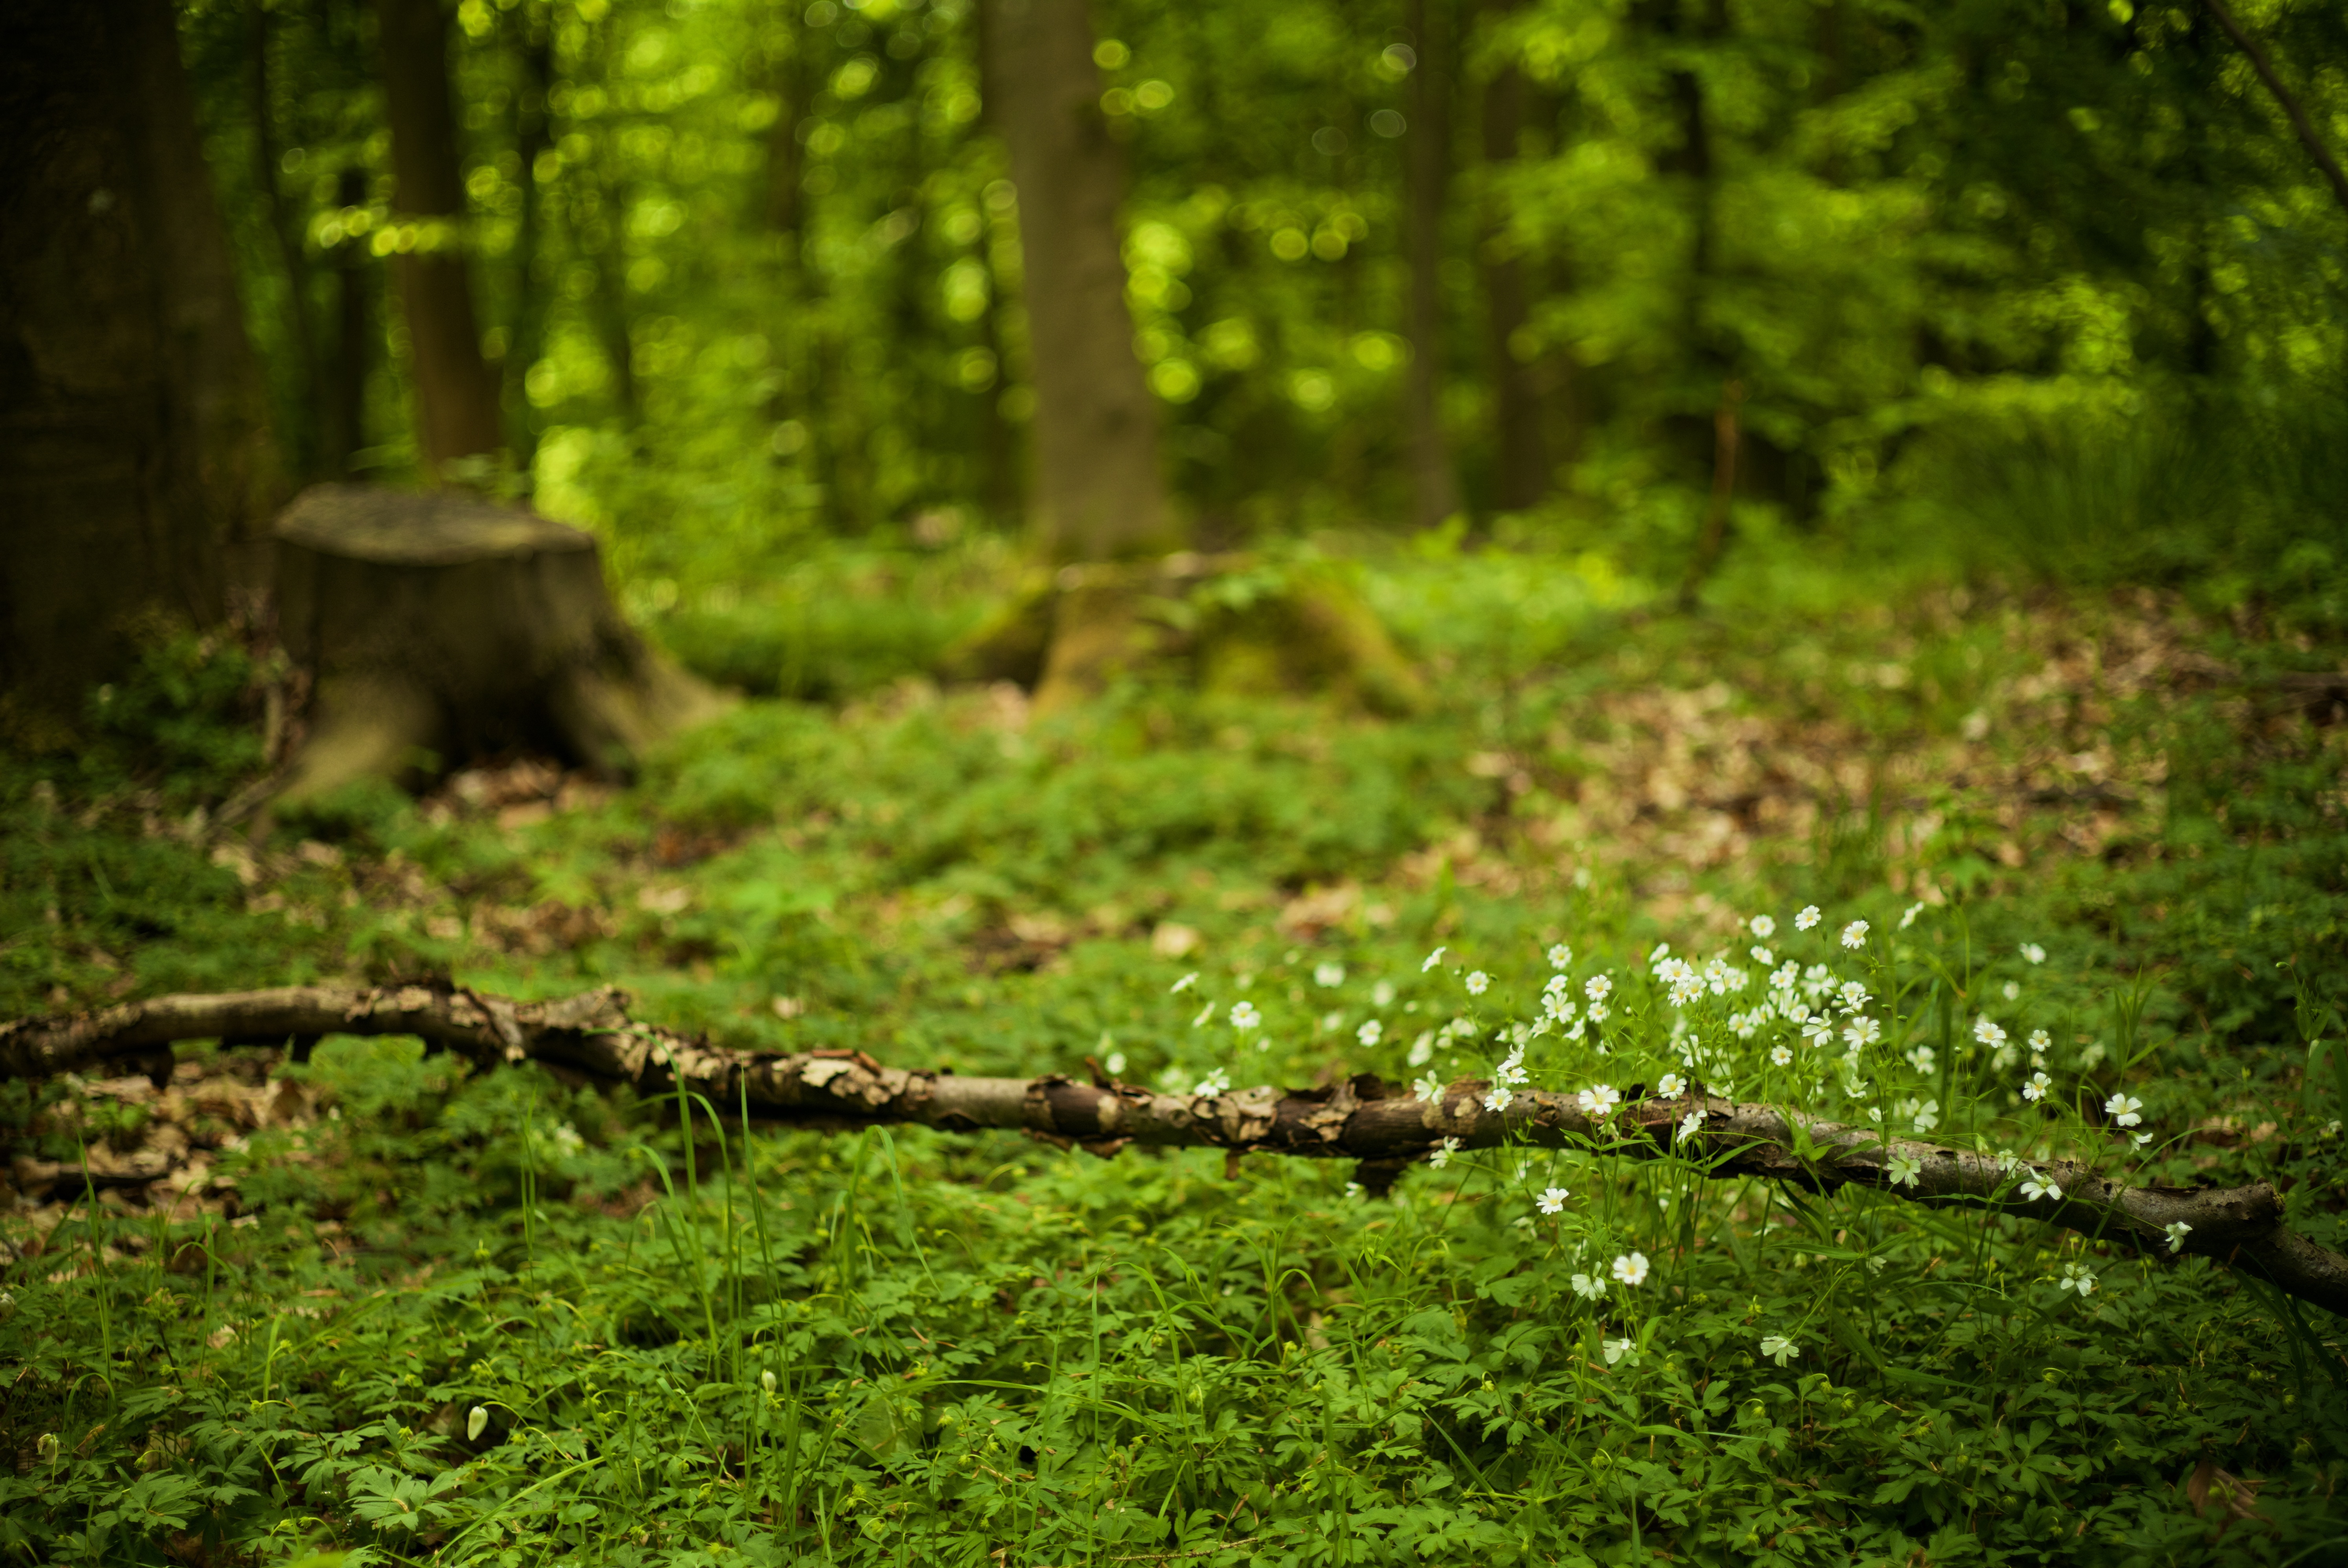
tree, nature, forest, grass, wilderness, branch, plant, meadow, sunlight, leaf, flower, moss, wildlife, stream, green, jungle, autumn, botany, flora, rainforest, deciduous, woodland, habitat, ecosystem, natural environment, woody plant